Kingdom of Reman

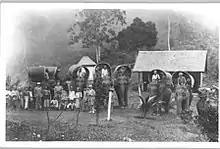
The Elephants of Gerik, taken in c. 1900. The Reman Kings were known to own hundreds of elephants, using the beast of burden as the primary workhorse both in the field and in military.

The kingdom's strategic location between the east and west coast of the peninsula fueled its growth throughout the 19th century. The border conflict with Perak was followed by a period of relative stability and unprecedented prosperity due to the restoration of mining activities in the region, under the auspices of Toh Nang Patani, a local noble. Though sporadic border skirmishes with Perak continued, they were usually won by Reman militia, commanded by Mengkong Deleha, a renowned Reman fighter.